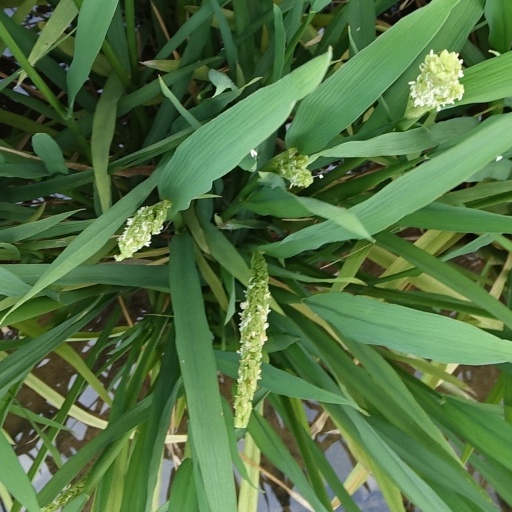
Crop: rice